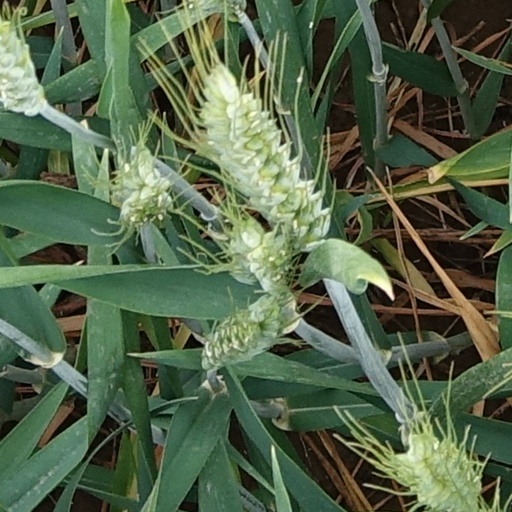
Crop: wheat